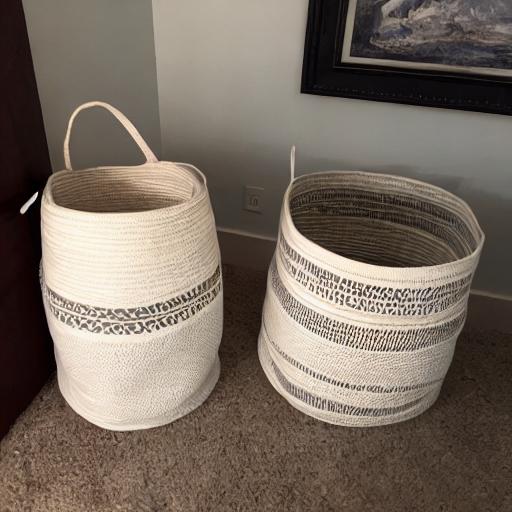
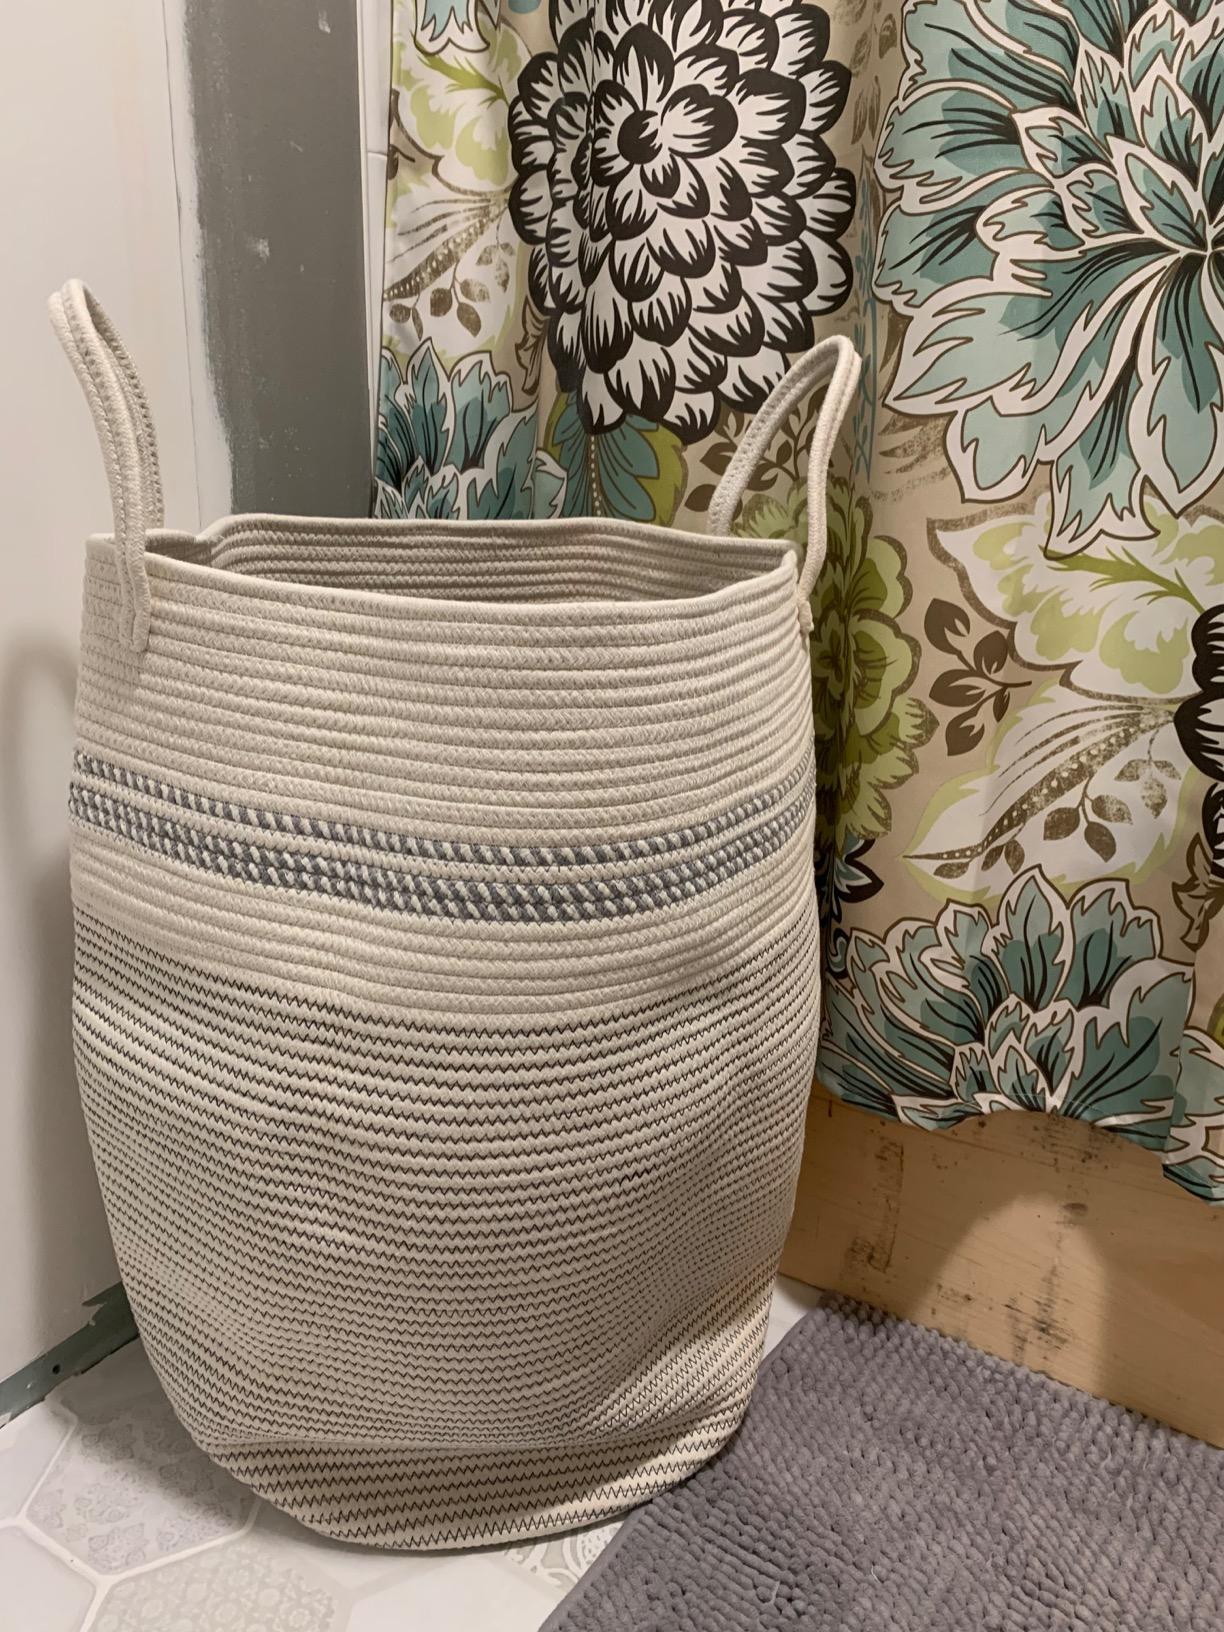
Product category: items_hamper
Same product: no